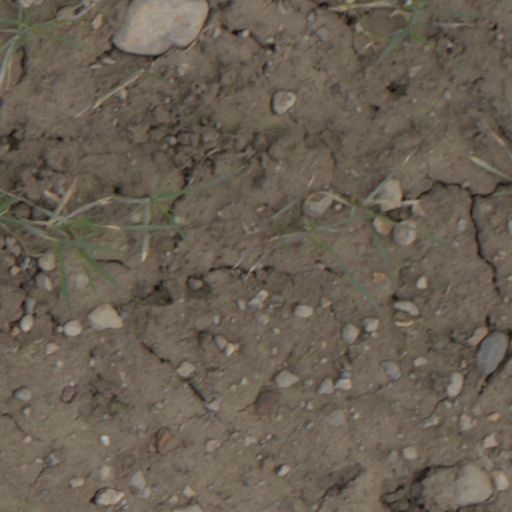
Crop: wheat